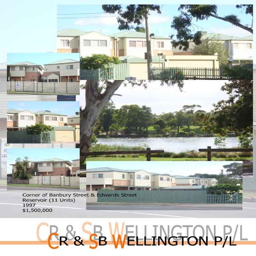
exterior view of the constructed building